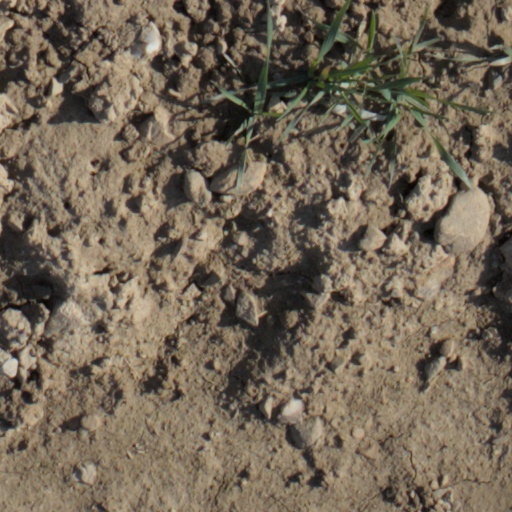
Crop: wheat